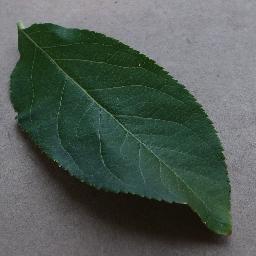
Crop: apple
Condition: healthy